Toxorhynchites

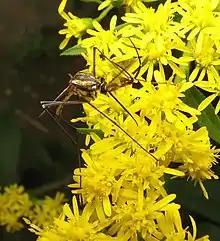
Male "T. rutilus" on goldenrod

The genus "Toxorhynchites" is divided into 4 subgenera and contains 90 species also including 1 extinct species: